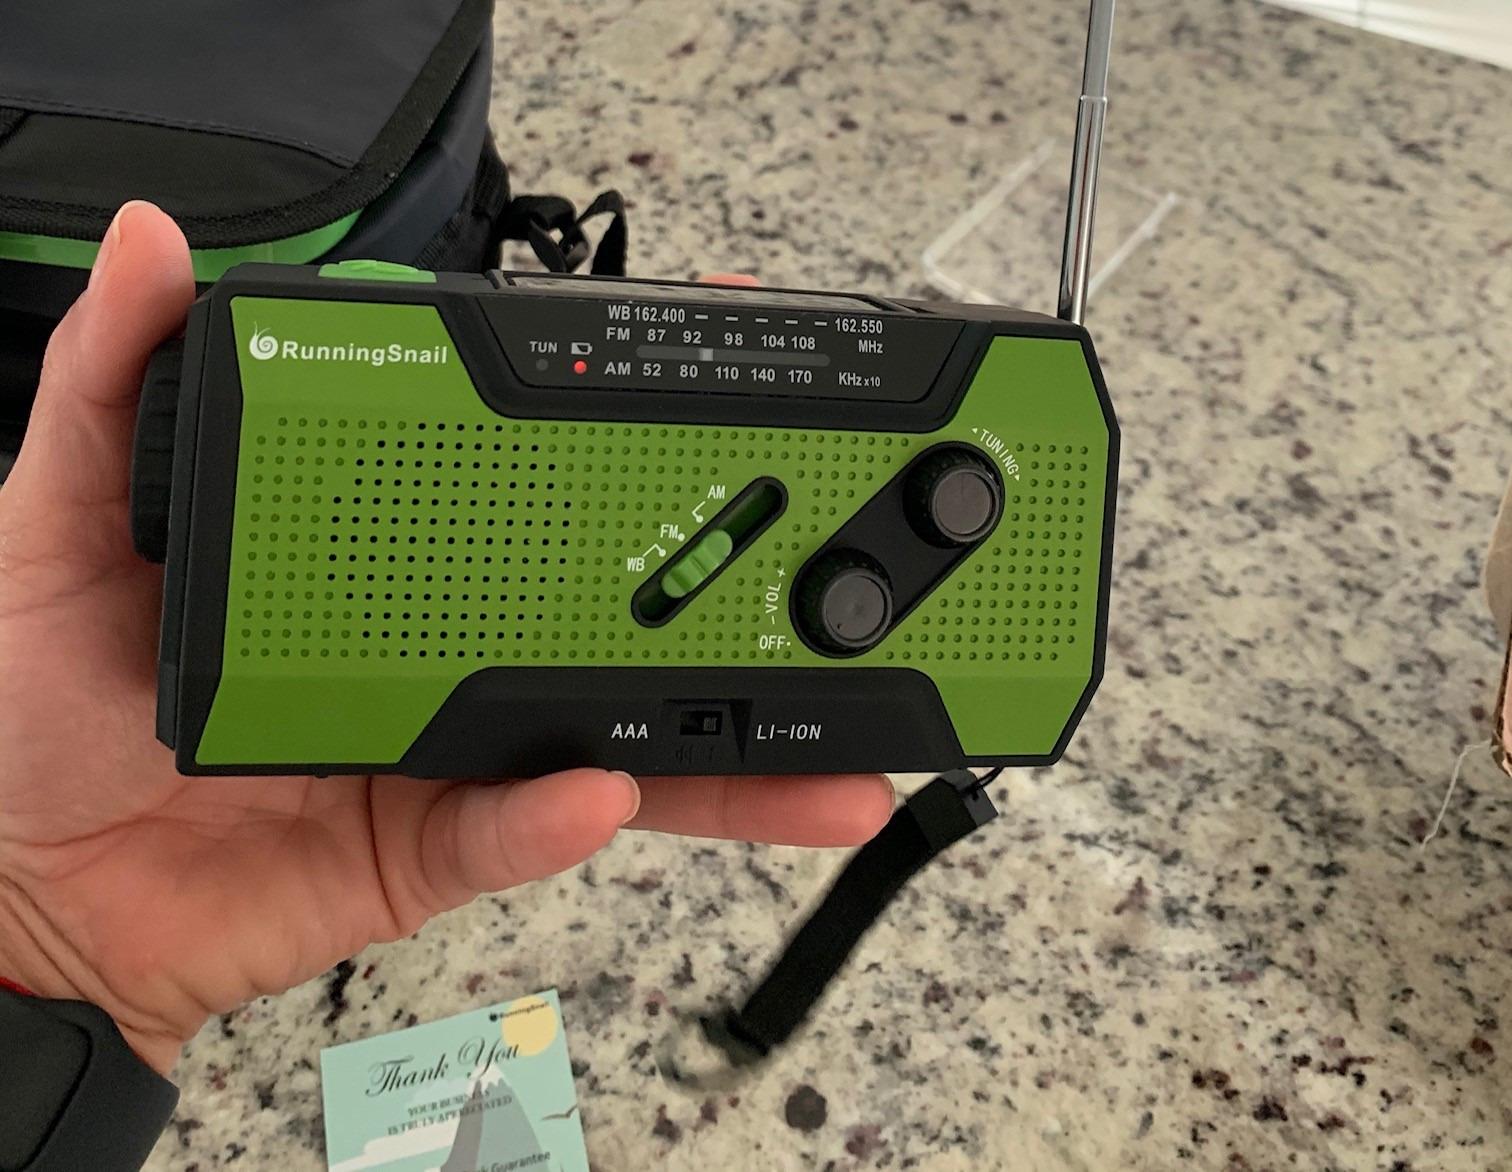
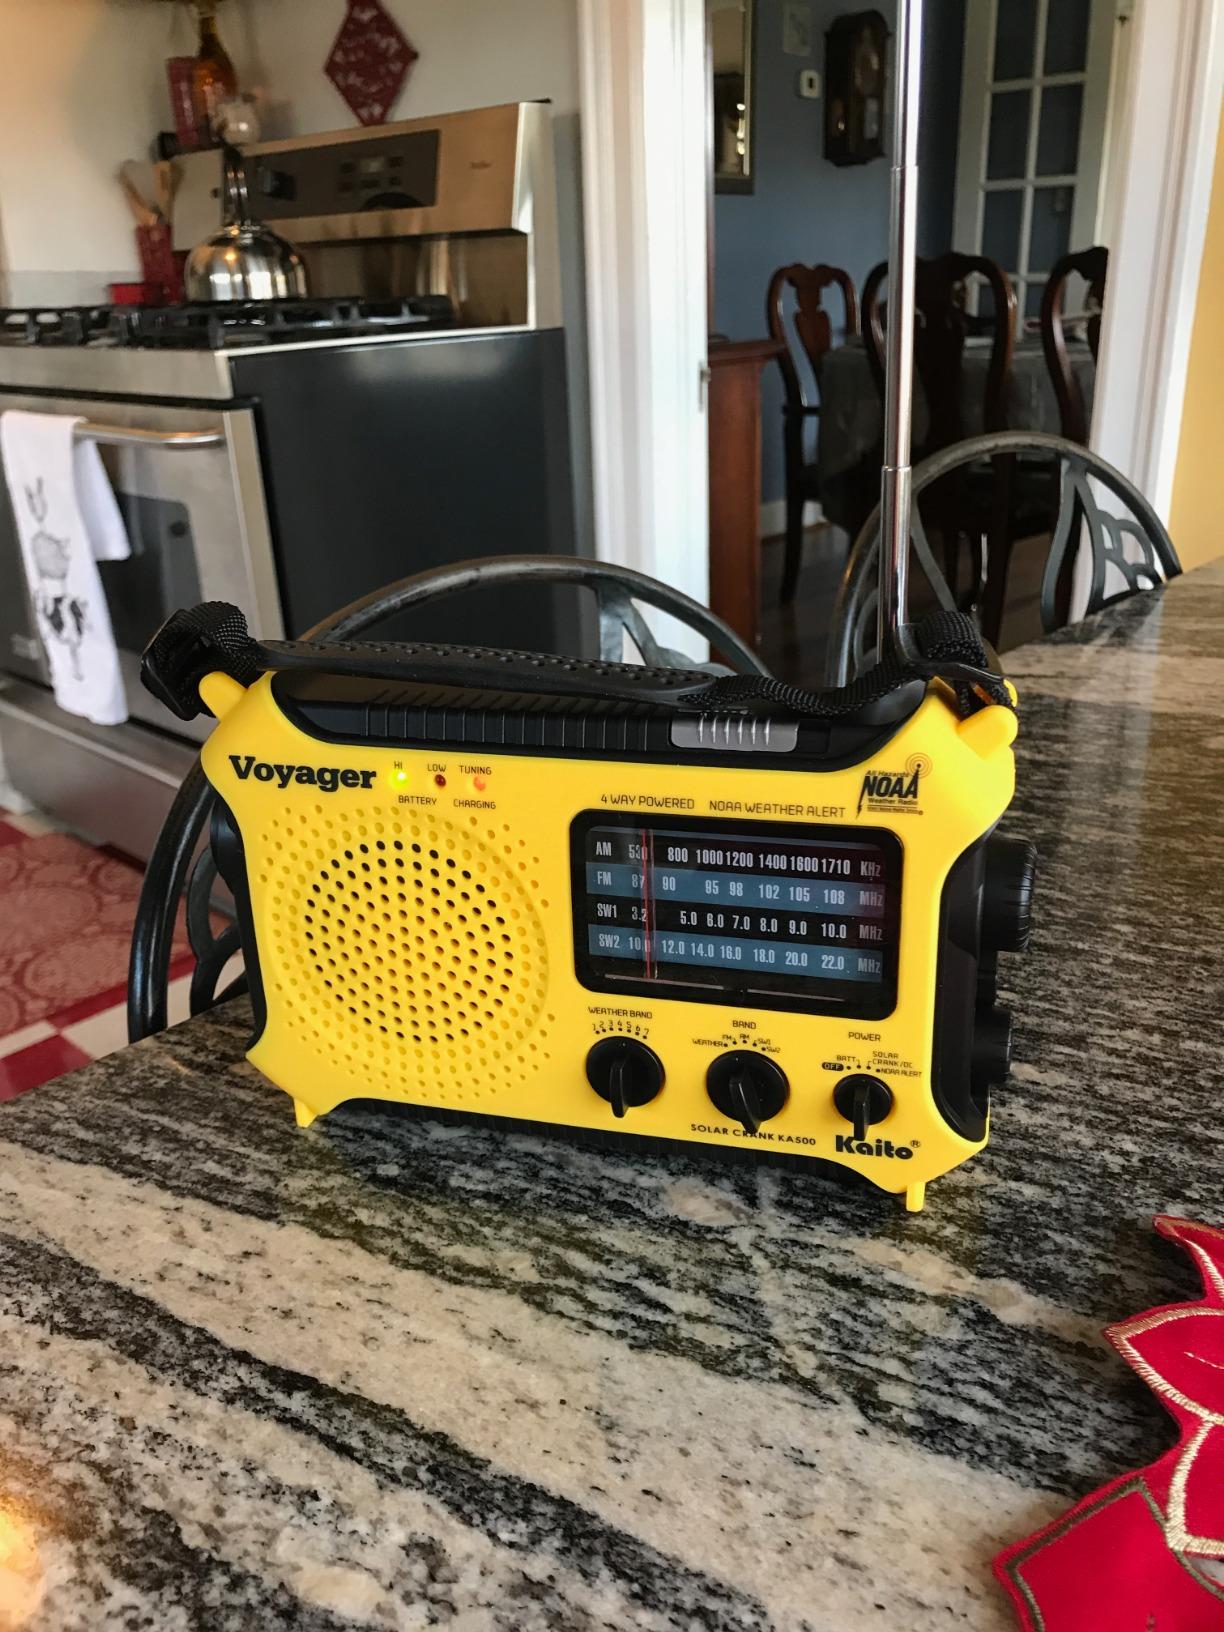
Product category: radio
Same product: no